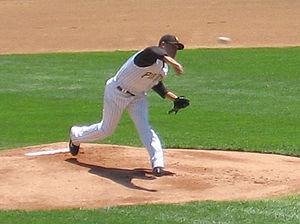
Ian Dante Snell est un lanceur droitier de baseball ayant joué en Ligue majeure de 2004 à 2010 pour les Pirates de Pittsburgh et les Mariners de Seattle.